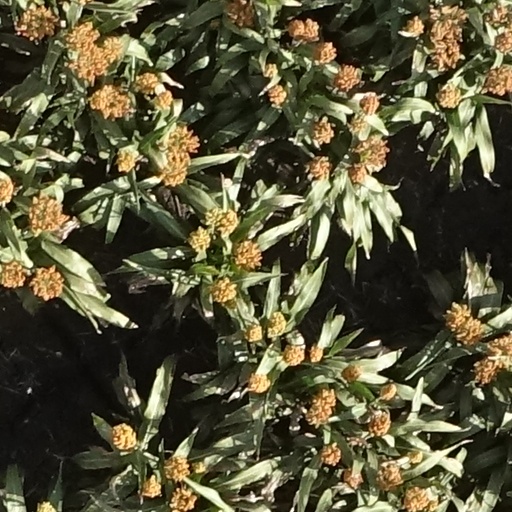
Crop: sorghum